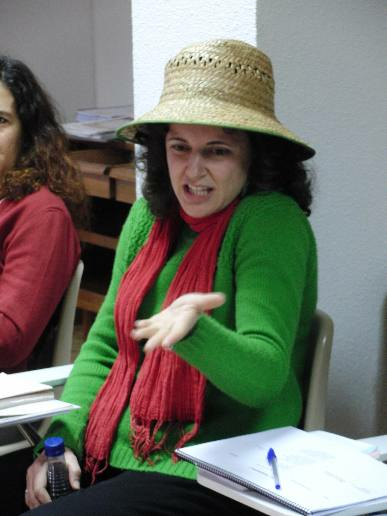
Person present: Yes